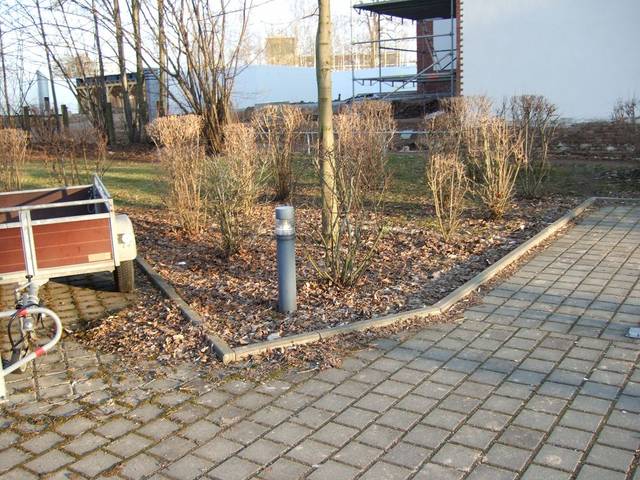
Region: Germany
Coordinates: 50.808, 12.917